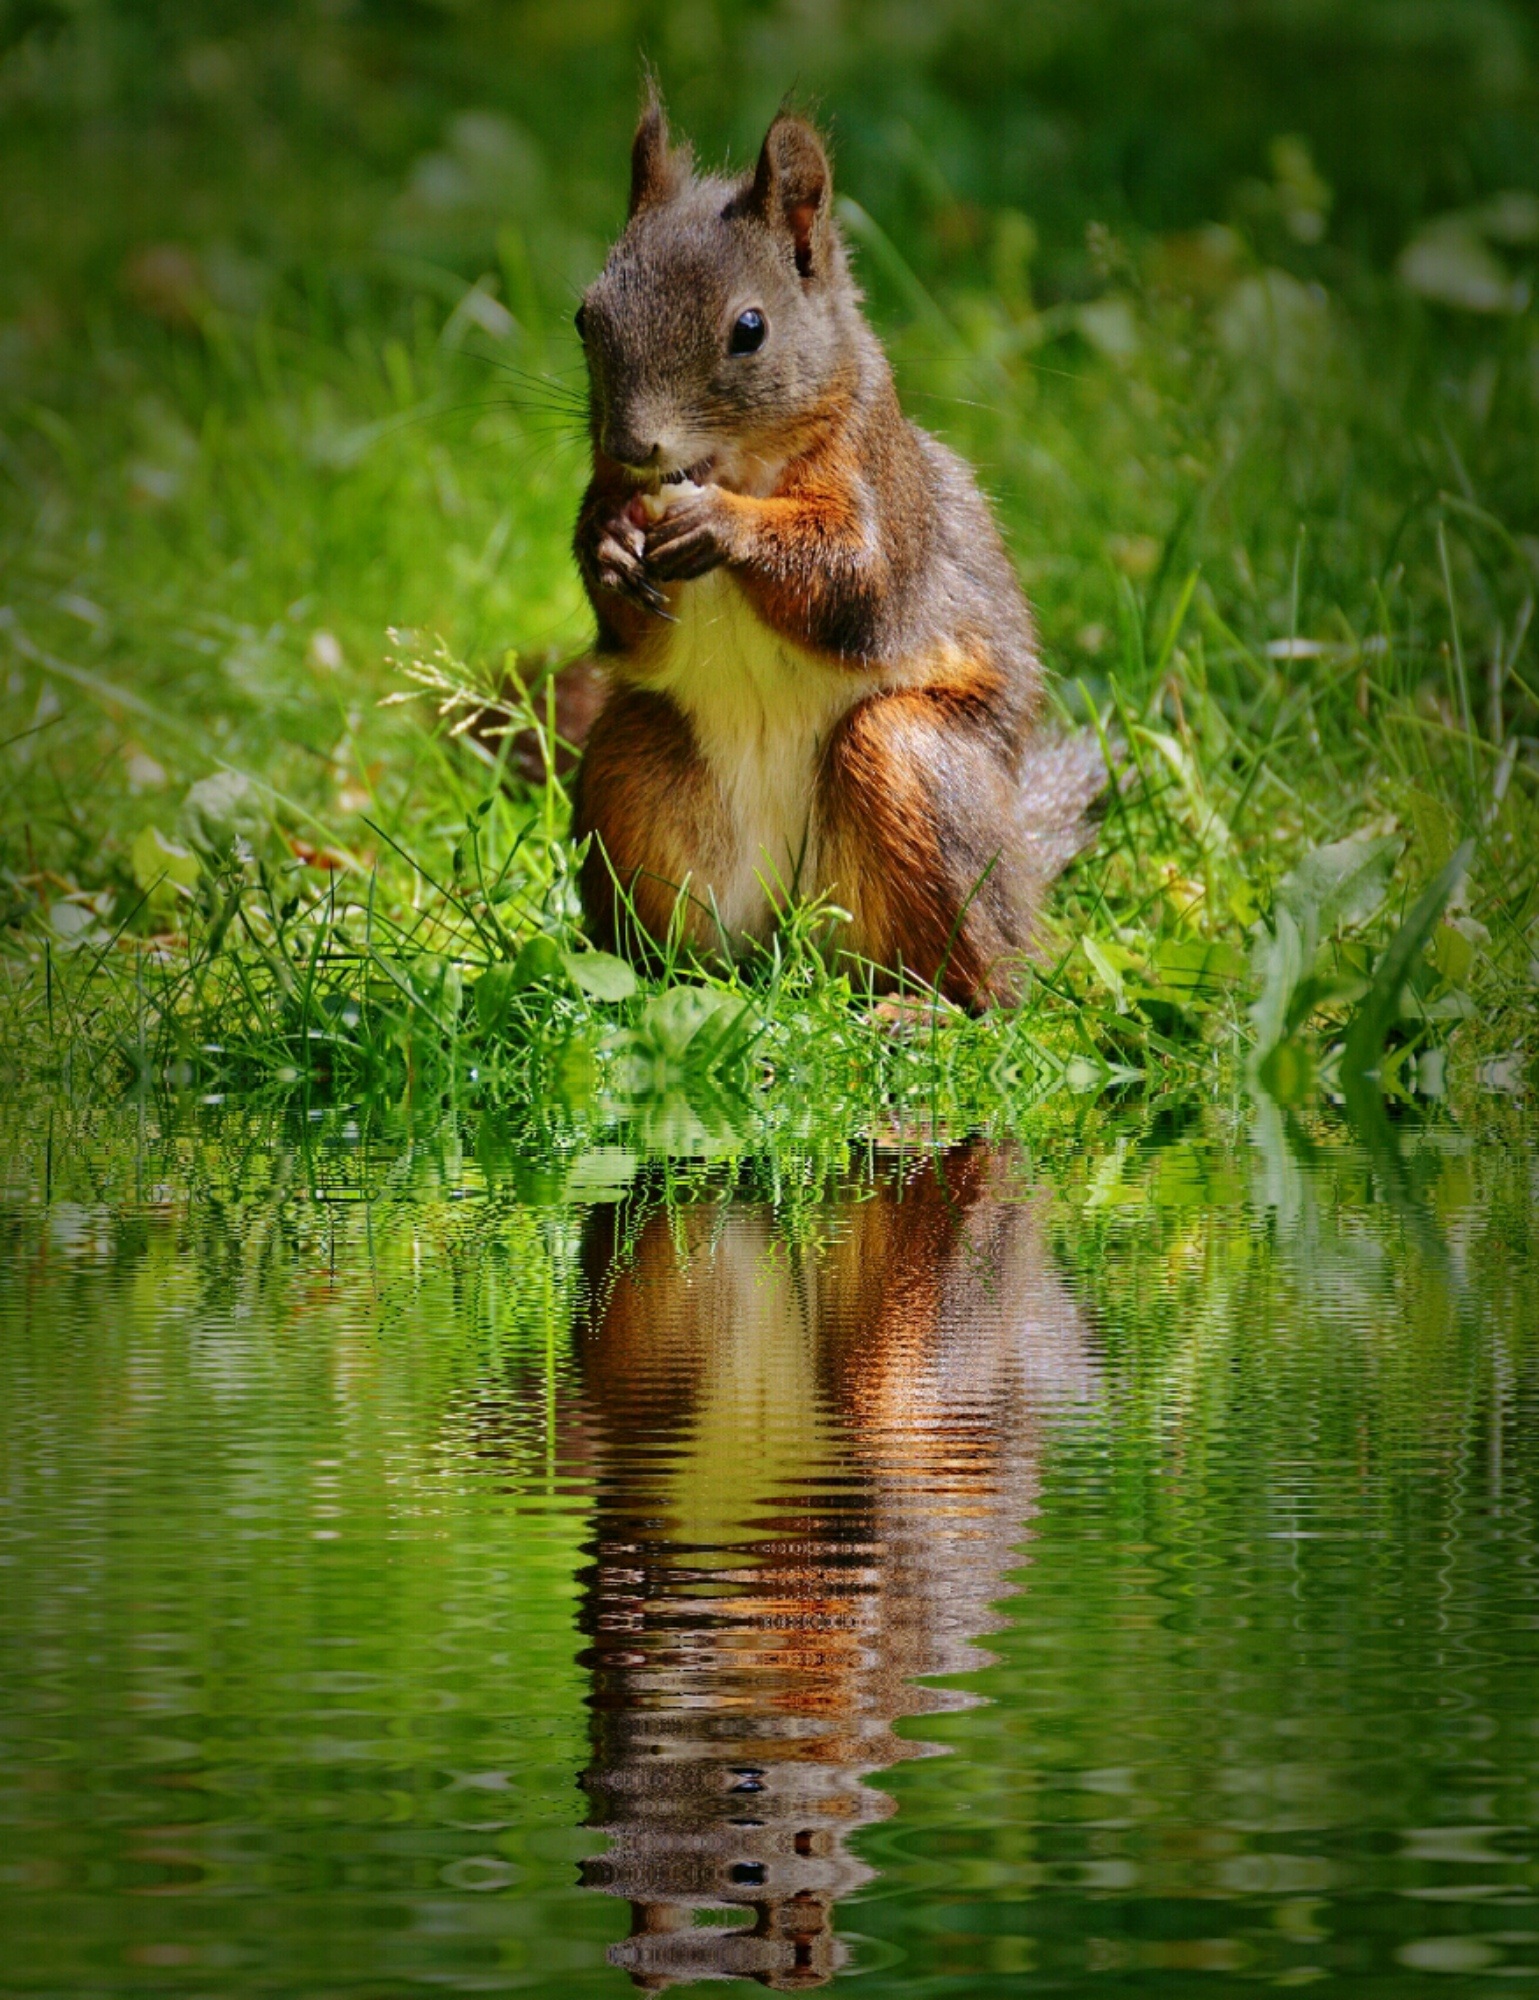
tree, water, nature, grass, flower, cute, wildlife, brown, mammal, squirrel, nut, garden, eat, rodent, fauna, climb, bank, vertebrate, nager, mirroring